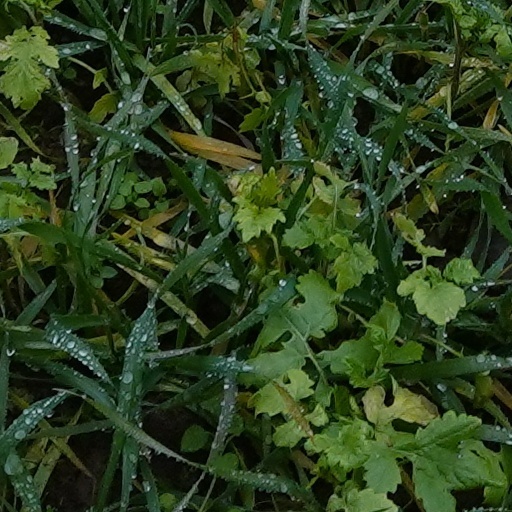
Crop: wheat